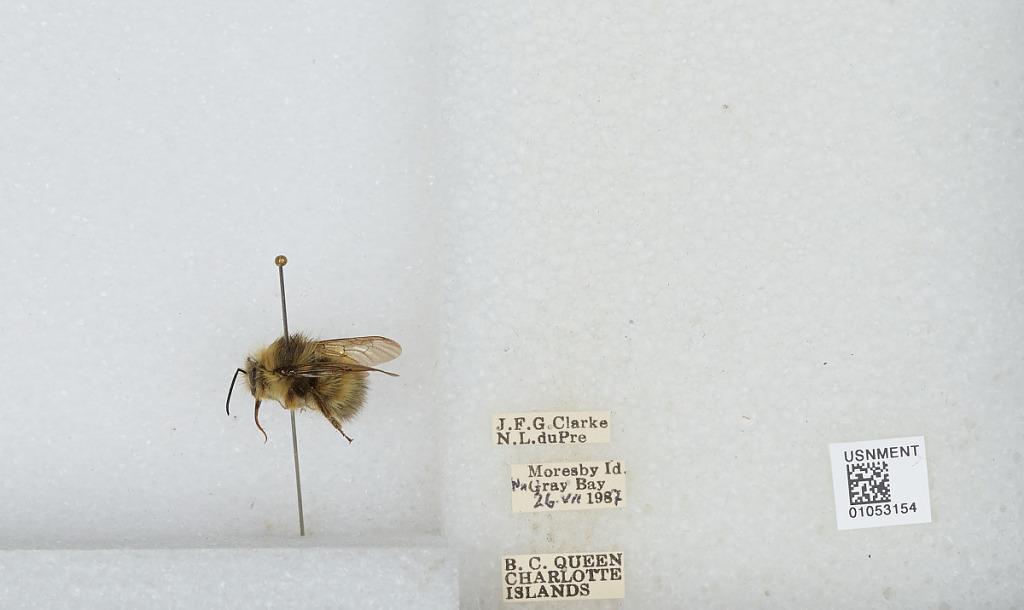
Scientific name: Bombus sp.
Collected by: J. Clarke & N. duPre
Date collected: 1987-7-26
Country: Canada
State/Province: British Columbia
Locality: Moresby Island near Gray Bay, Queen Charlotte Islands
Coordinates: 52.6535, -131.811